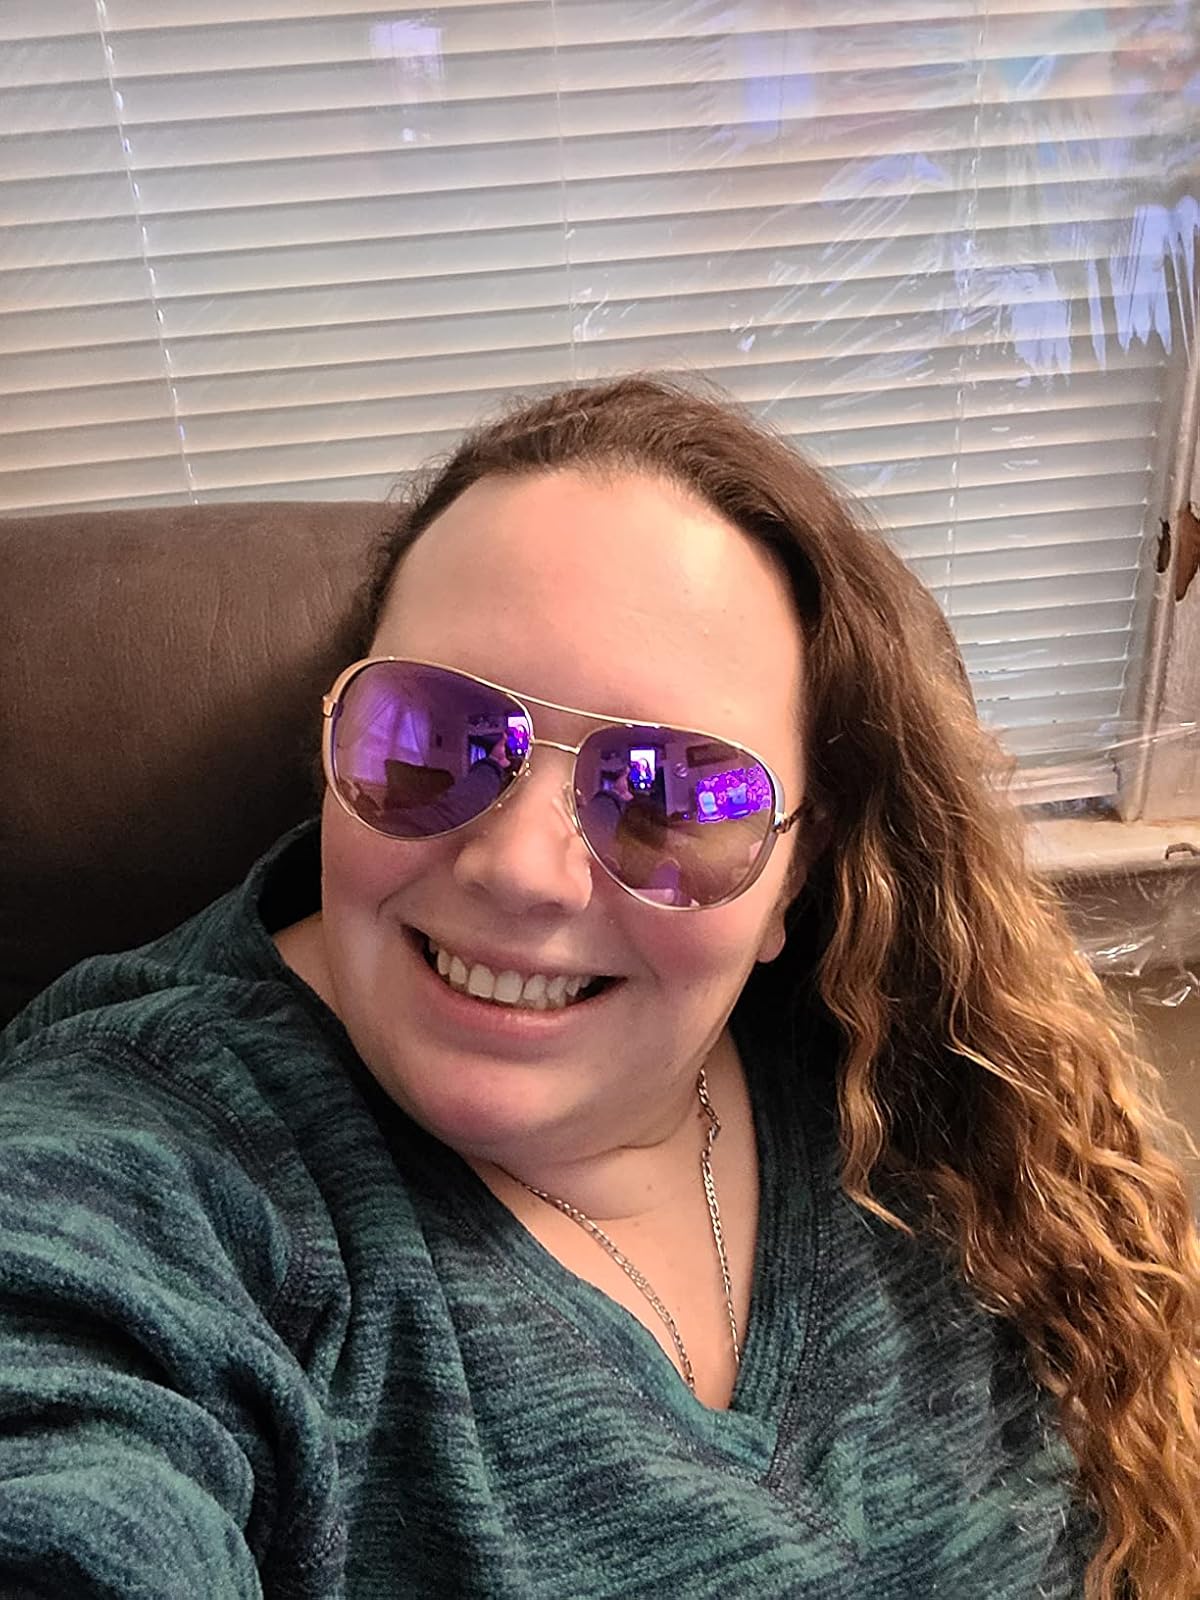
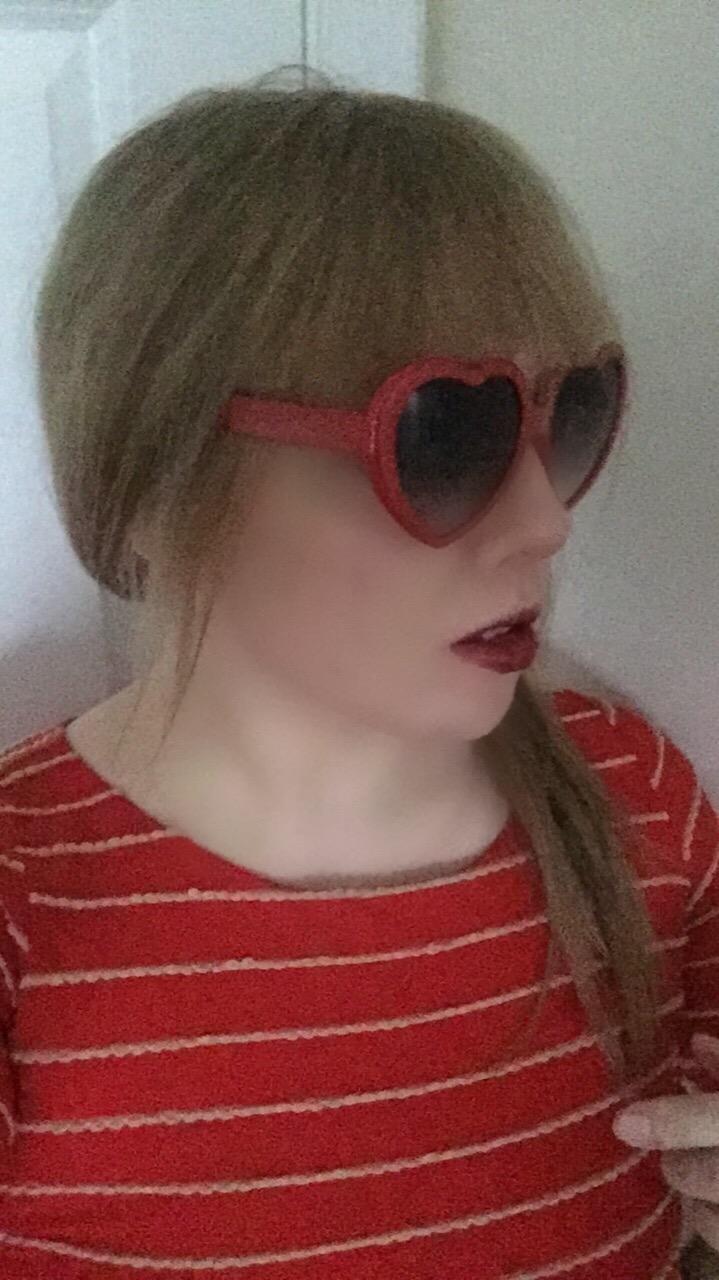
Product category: accessories_sunglasses
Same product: no